Versam

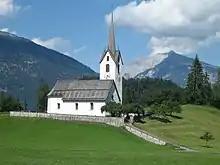
Versam village church

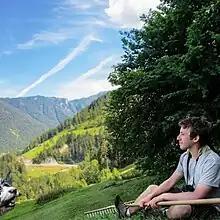
Hay farmer in Versam

In Versam about 78.9% of the population (between age 25-64) have completed either non-mandatory upper secondary education or additional higher education (either university or a "Fachhochschule"). The nearest fachhochschules to Versam are in Chur, such as the Chur University of Applied Sciences and Fachhochschule Graubünden.